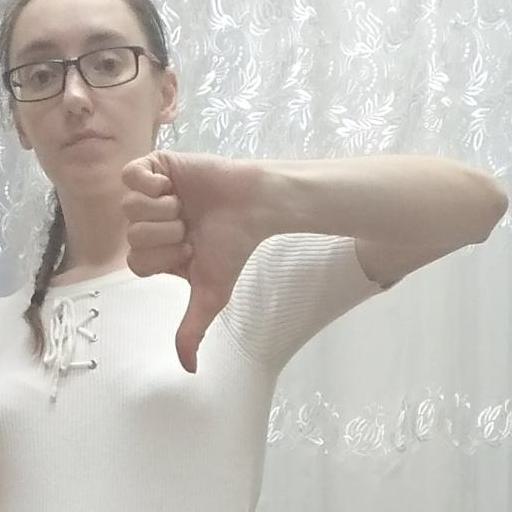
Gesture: dislike